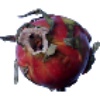
Label: red_pitahaya